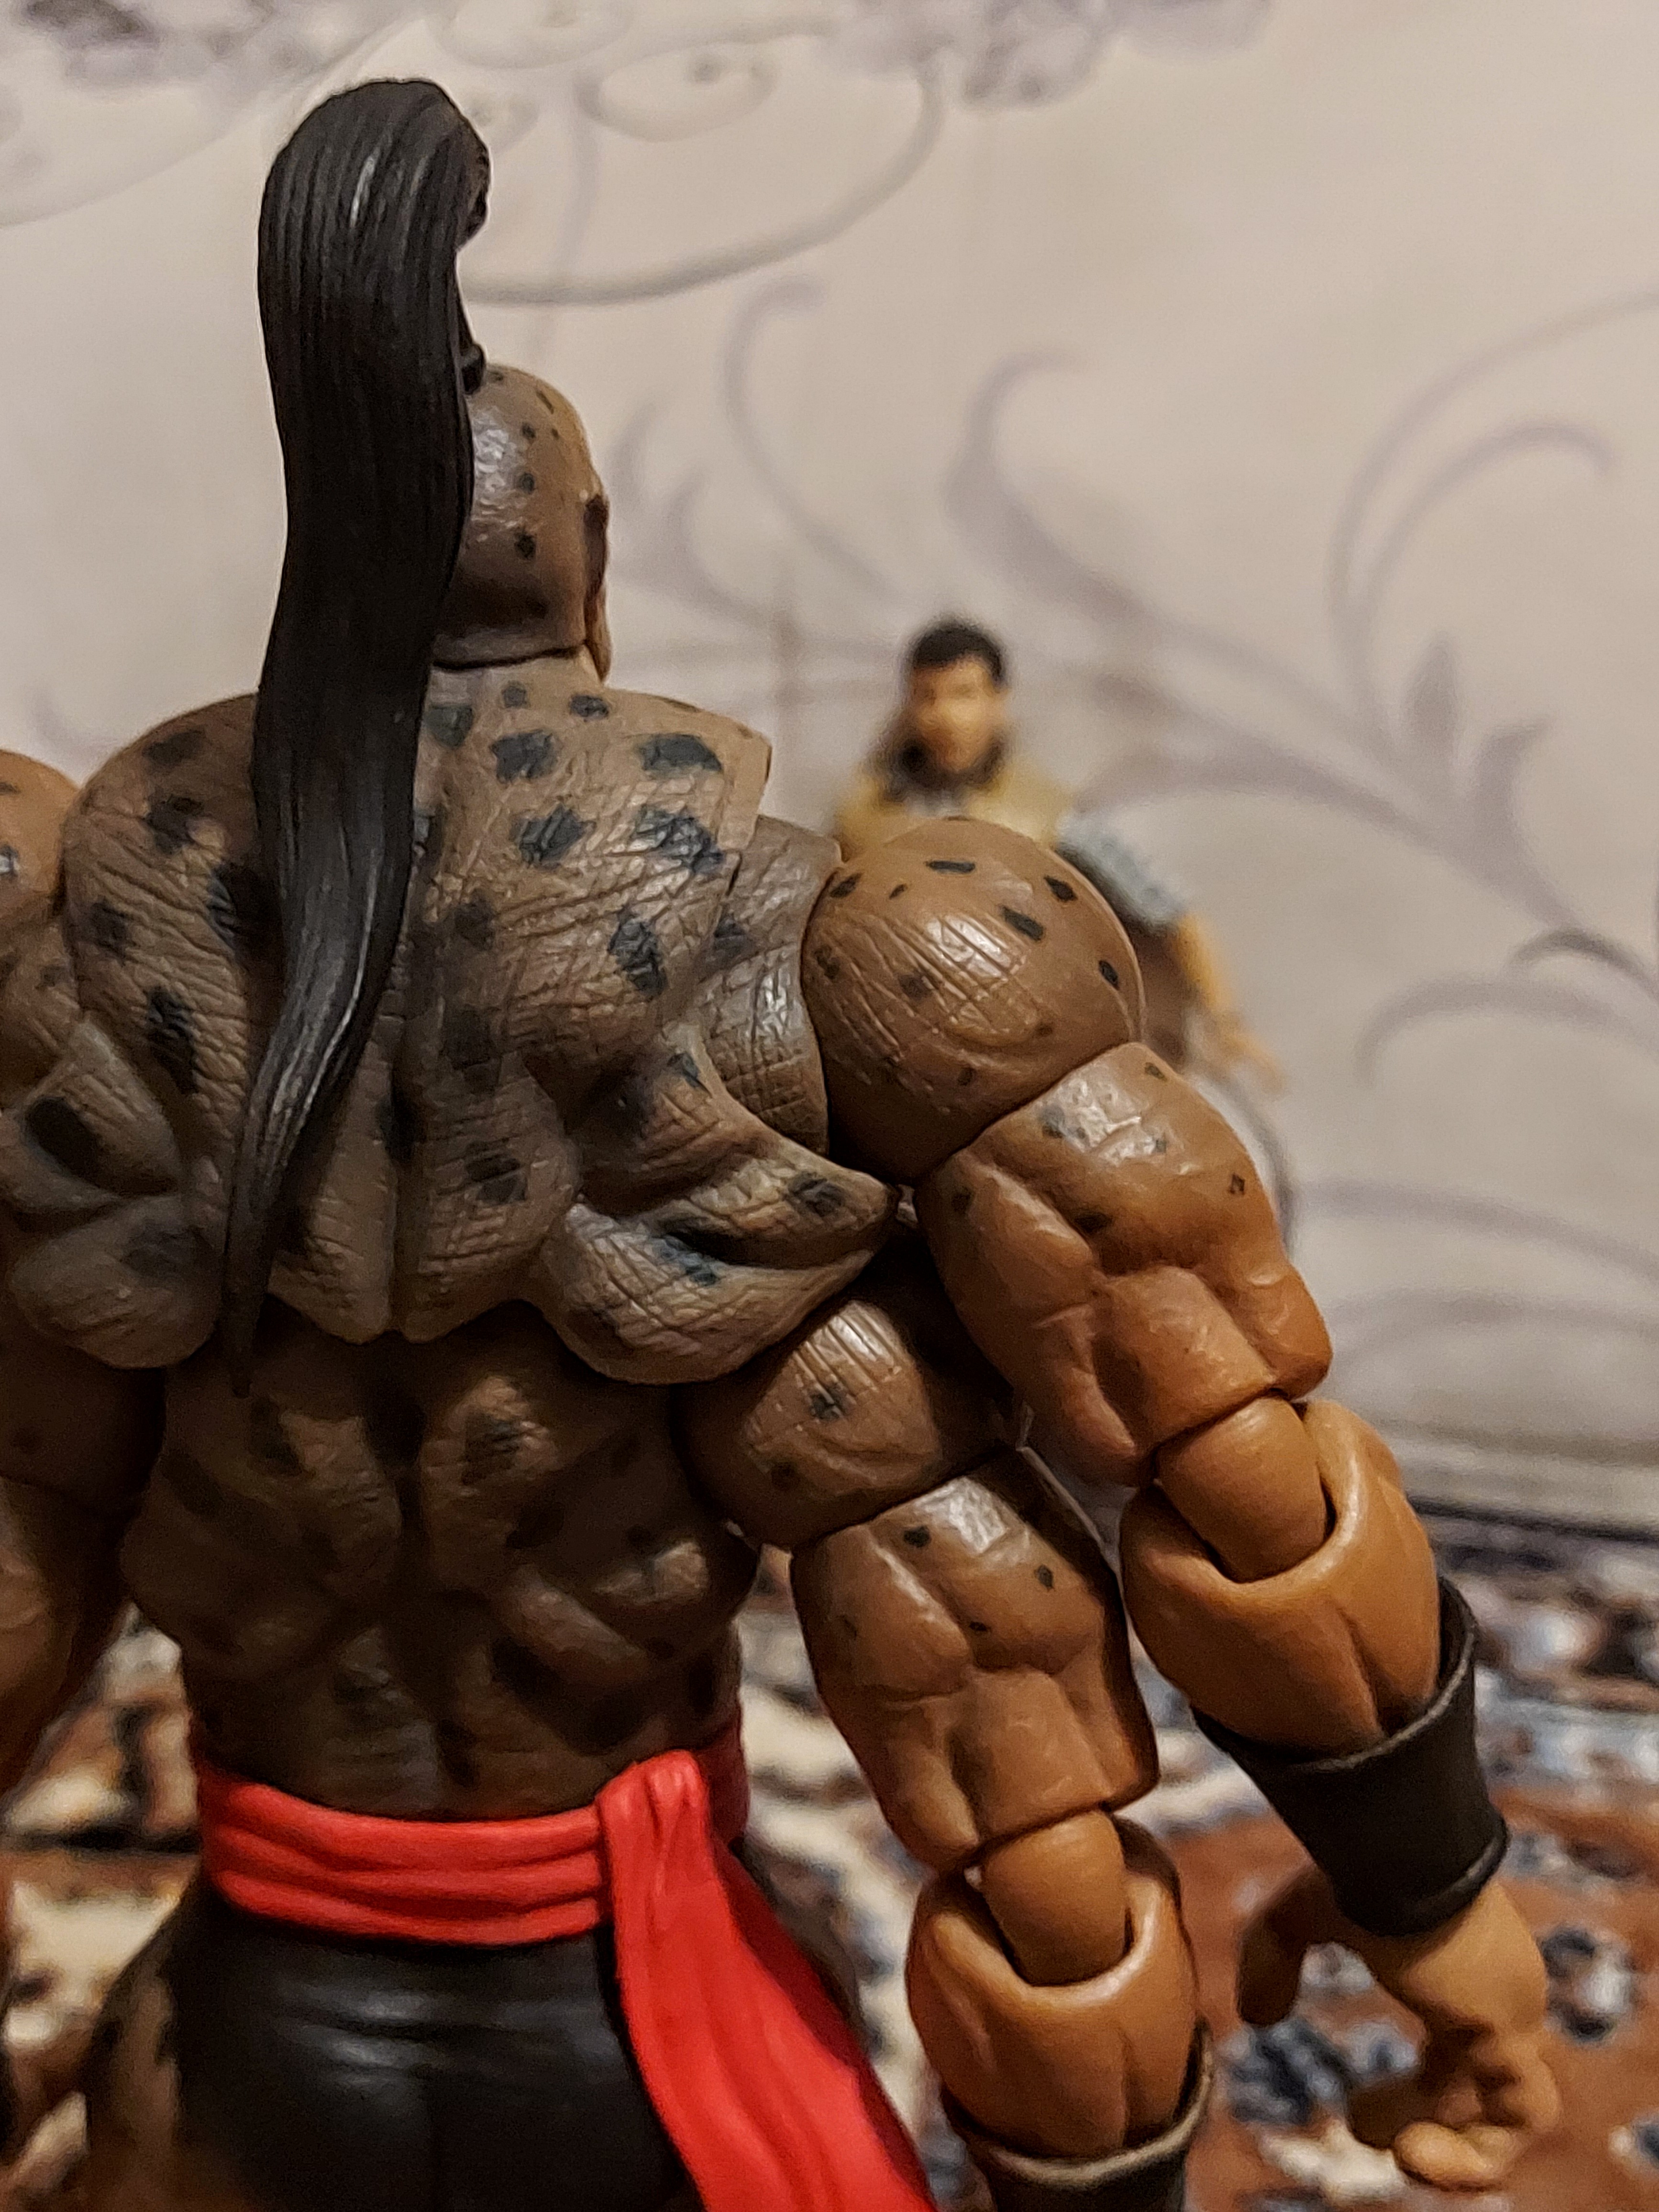
Shokan, storm, collectibles, warrior, fighter, action, figure, hand, wood, gesture, toy, sculpture, finger, chest, art, artifact, thumb, trunk, personal protective equipment, metal, fictional character, collectable, action figure, monument, carving, figurine, statue, armour, bronze, illustration, soldier, bronze sculpture, games, visual arts, animation, mythology, fiction, flesh, history, abdomen